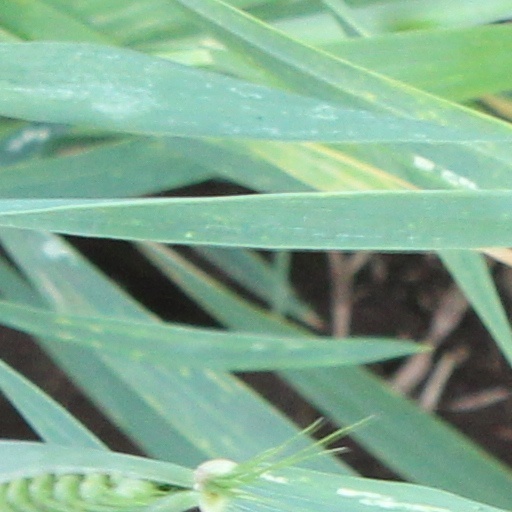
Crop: wheat